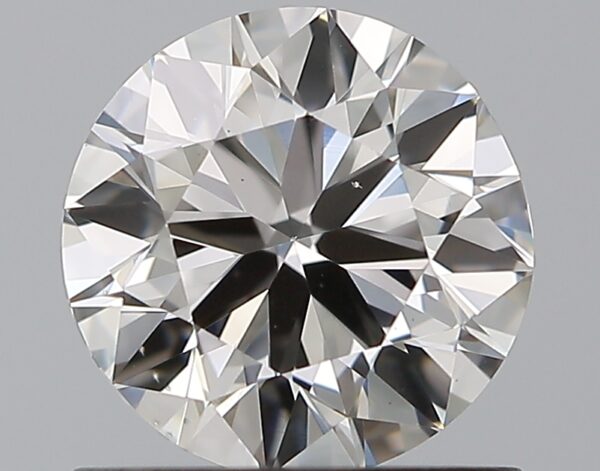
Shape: round
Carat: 0.9
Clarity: VS2
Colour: H
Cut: VG
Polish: EX
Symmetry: VG
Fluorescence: N
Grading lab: GIA
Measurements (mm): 6.13 x 6.2 x 3.77